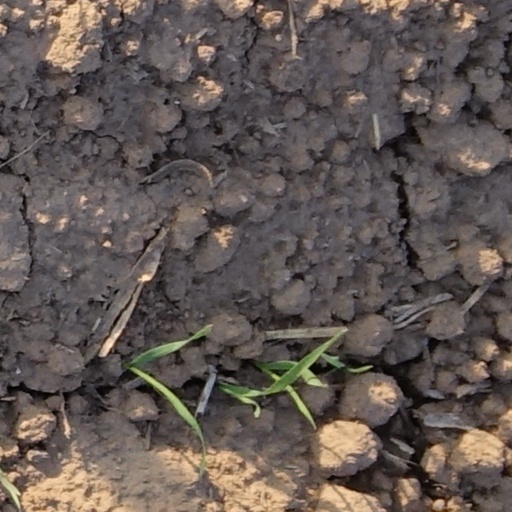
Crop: wheat